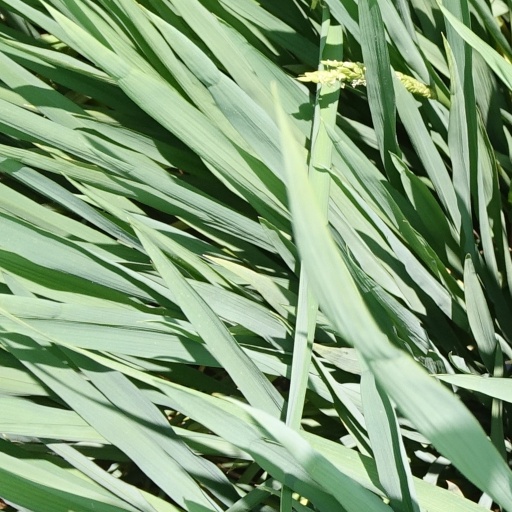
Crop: rice